Gotland

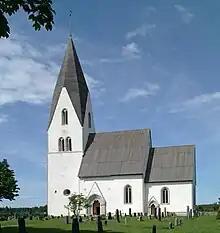
Tofta Church, one of the island's many distinctive, well-preserved medieval churches

The Mästermyr chest, an important artefact from the Viking Age, was found in Gotland.